Manuel Gomes da Costa

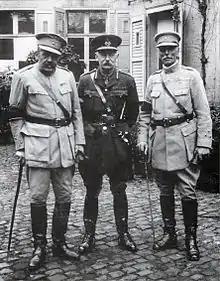
Generals Tamagnini and Gomes da Costa, together with General Haking.

As a soldier, he stood out in colonial campaigns in the African and Indian colonies. After Portugal had entered the First World War ("See: Portugal in the Great War") on the Allied side in early 1917, he commanded the Second Division of the Portuguese Expeditionary Corps. During the Battle of the Lys on 9 April 1918, the CEP lost 400 dead and around 6,500 prisoners, a third of its forces in the front line. Gomes da Costa's division was hit particularly hard and was all but wiped out.